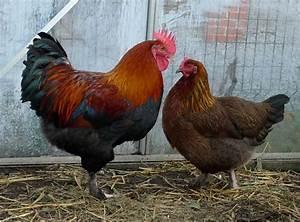
chicken